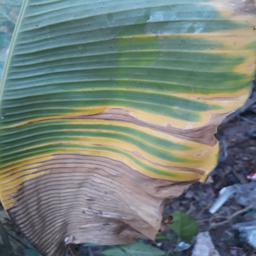
Label: POTASSIUM DEFICIENCY